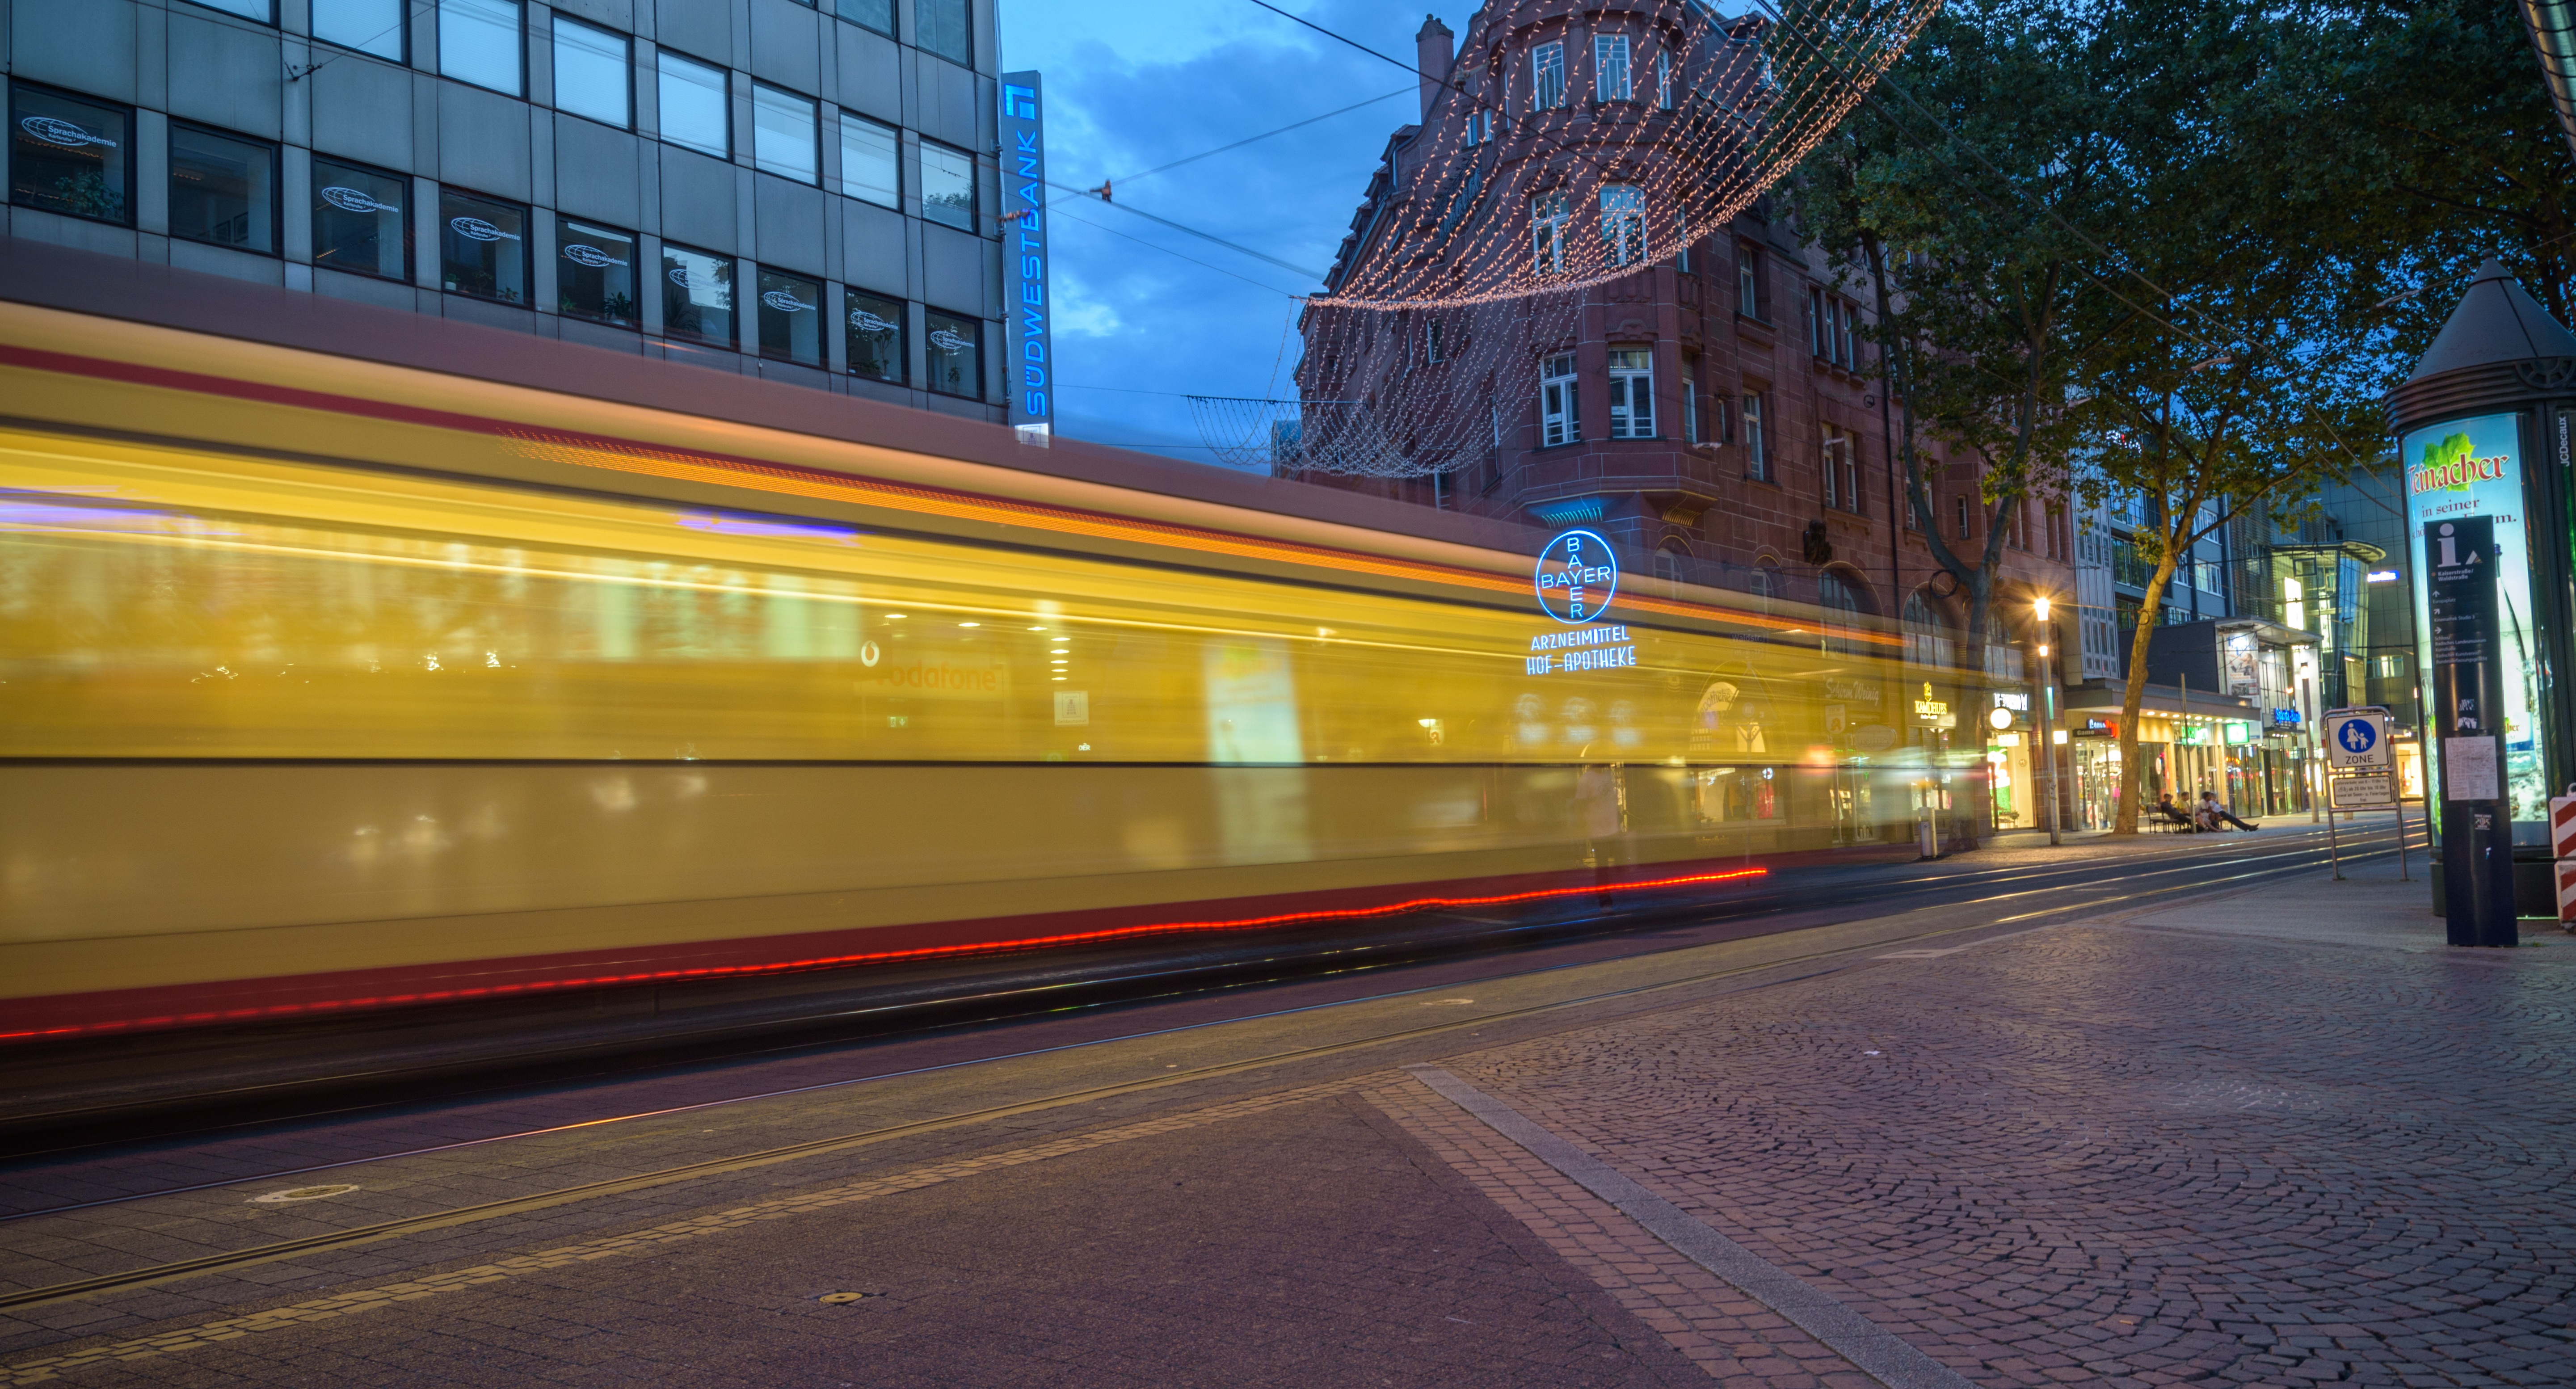
track, road, street, night, city, train, downtown, tram, transport, evening, vehicle, drive, train station, lane, long exposure, public transport, fast, abendstimmung, karlsruhe, urban area, residential area, metropolitan area